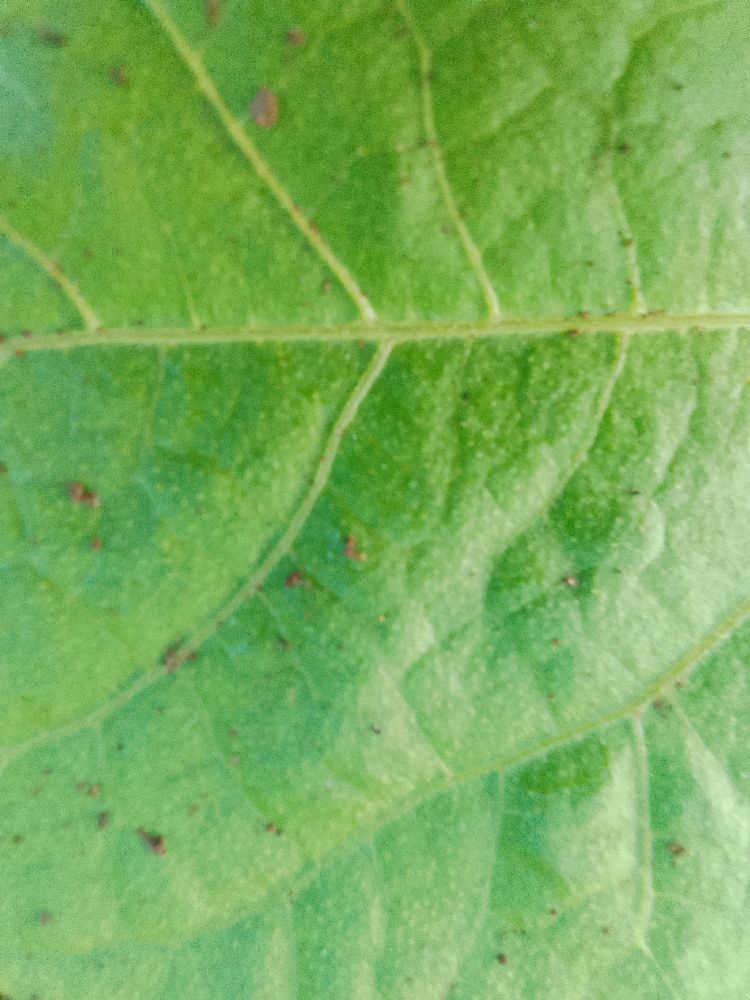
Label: healthy